KXTX-TV

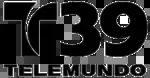
First logo as a Telemundo station, used from 2002 to 2012

In the wake of the Pappas–Azteca América deal falling through, Telemundo, another Spanish-language TV network, entered into discussions with Hicks; on June 27, 2001, Southwest Sports Group announced it would sell KXTX-TV to Telemundo for $65 million. With the deal, Telemundo would have a total of 10 owned-and-operated stations, including in the eight largest Hispanic television markets in the country. Telemundo's existing affiliate in the Metroplex was KFWD (channel 52), a Fort Worth–licensed, Irving-based station that had signed on with Telemundo programming in 1988.